Primate archaeology

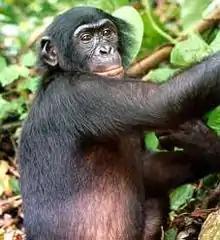
Bonobo ("Pan paniscus")

Wild orangutans have never been seen using stone tools, but orangutans in captivity have been the focus of experimental studies testing their ability to use stone tools. For example, captive naïve orangutans have been reported to spontaneously use wooden hammers to crack open nuts. Following a similar pattern to Kanzi's experiments, experiments with captive orangutans demonstrated that when presented with the right learning stimulus this great ape can engage in stone tool use and manufacture. However, the flakes made by the captive orangutans were low in number and did not resemble stone flakes made by early hominins.